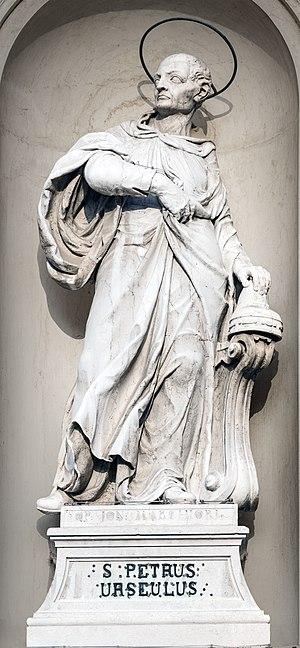
Pietro Orseolo ou Pietro I Orseolo, parfois francisé en Pierre Orseolo est le 23ᵉ doge de Venise.
La liste des doges de Venise débute avec Paolo Lucio Anafesto, le premier doge, élu en 697, et s'achève avec le 120ᵉ doge, Ludovico Manin, qui abdique en 1797. Les dates des premiers doges sont traditionnelles et difficilement vérifiables.
L'église Saint-Roch est un édifice religieux catholique de la fin du XVᵉ siècle situé dans le quartier San Polo de Venise en Italie.